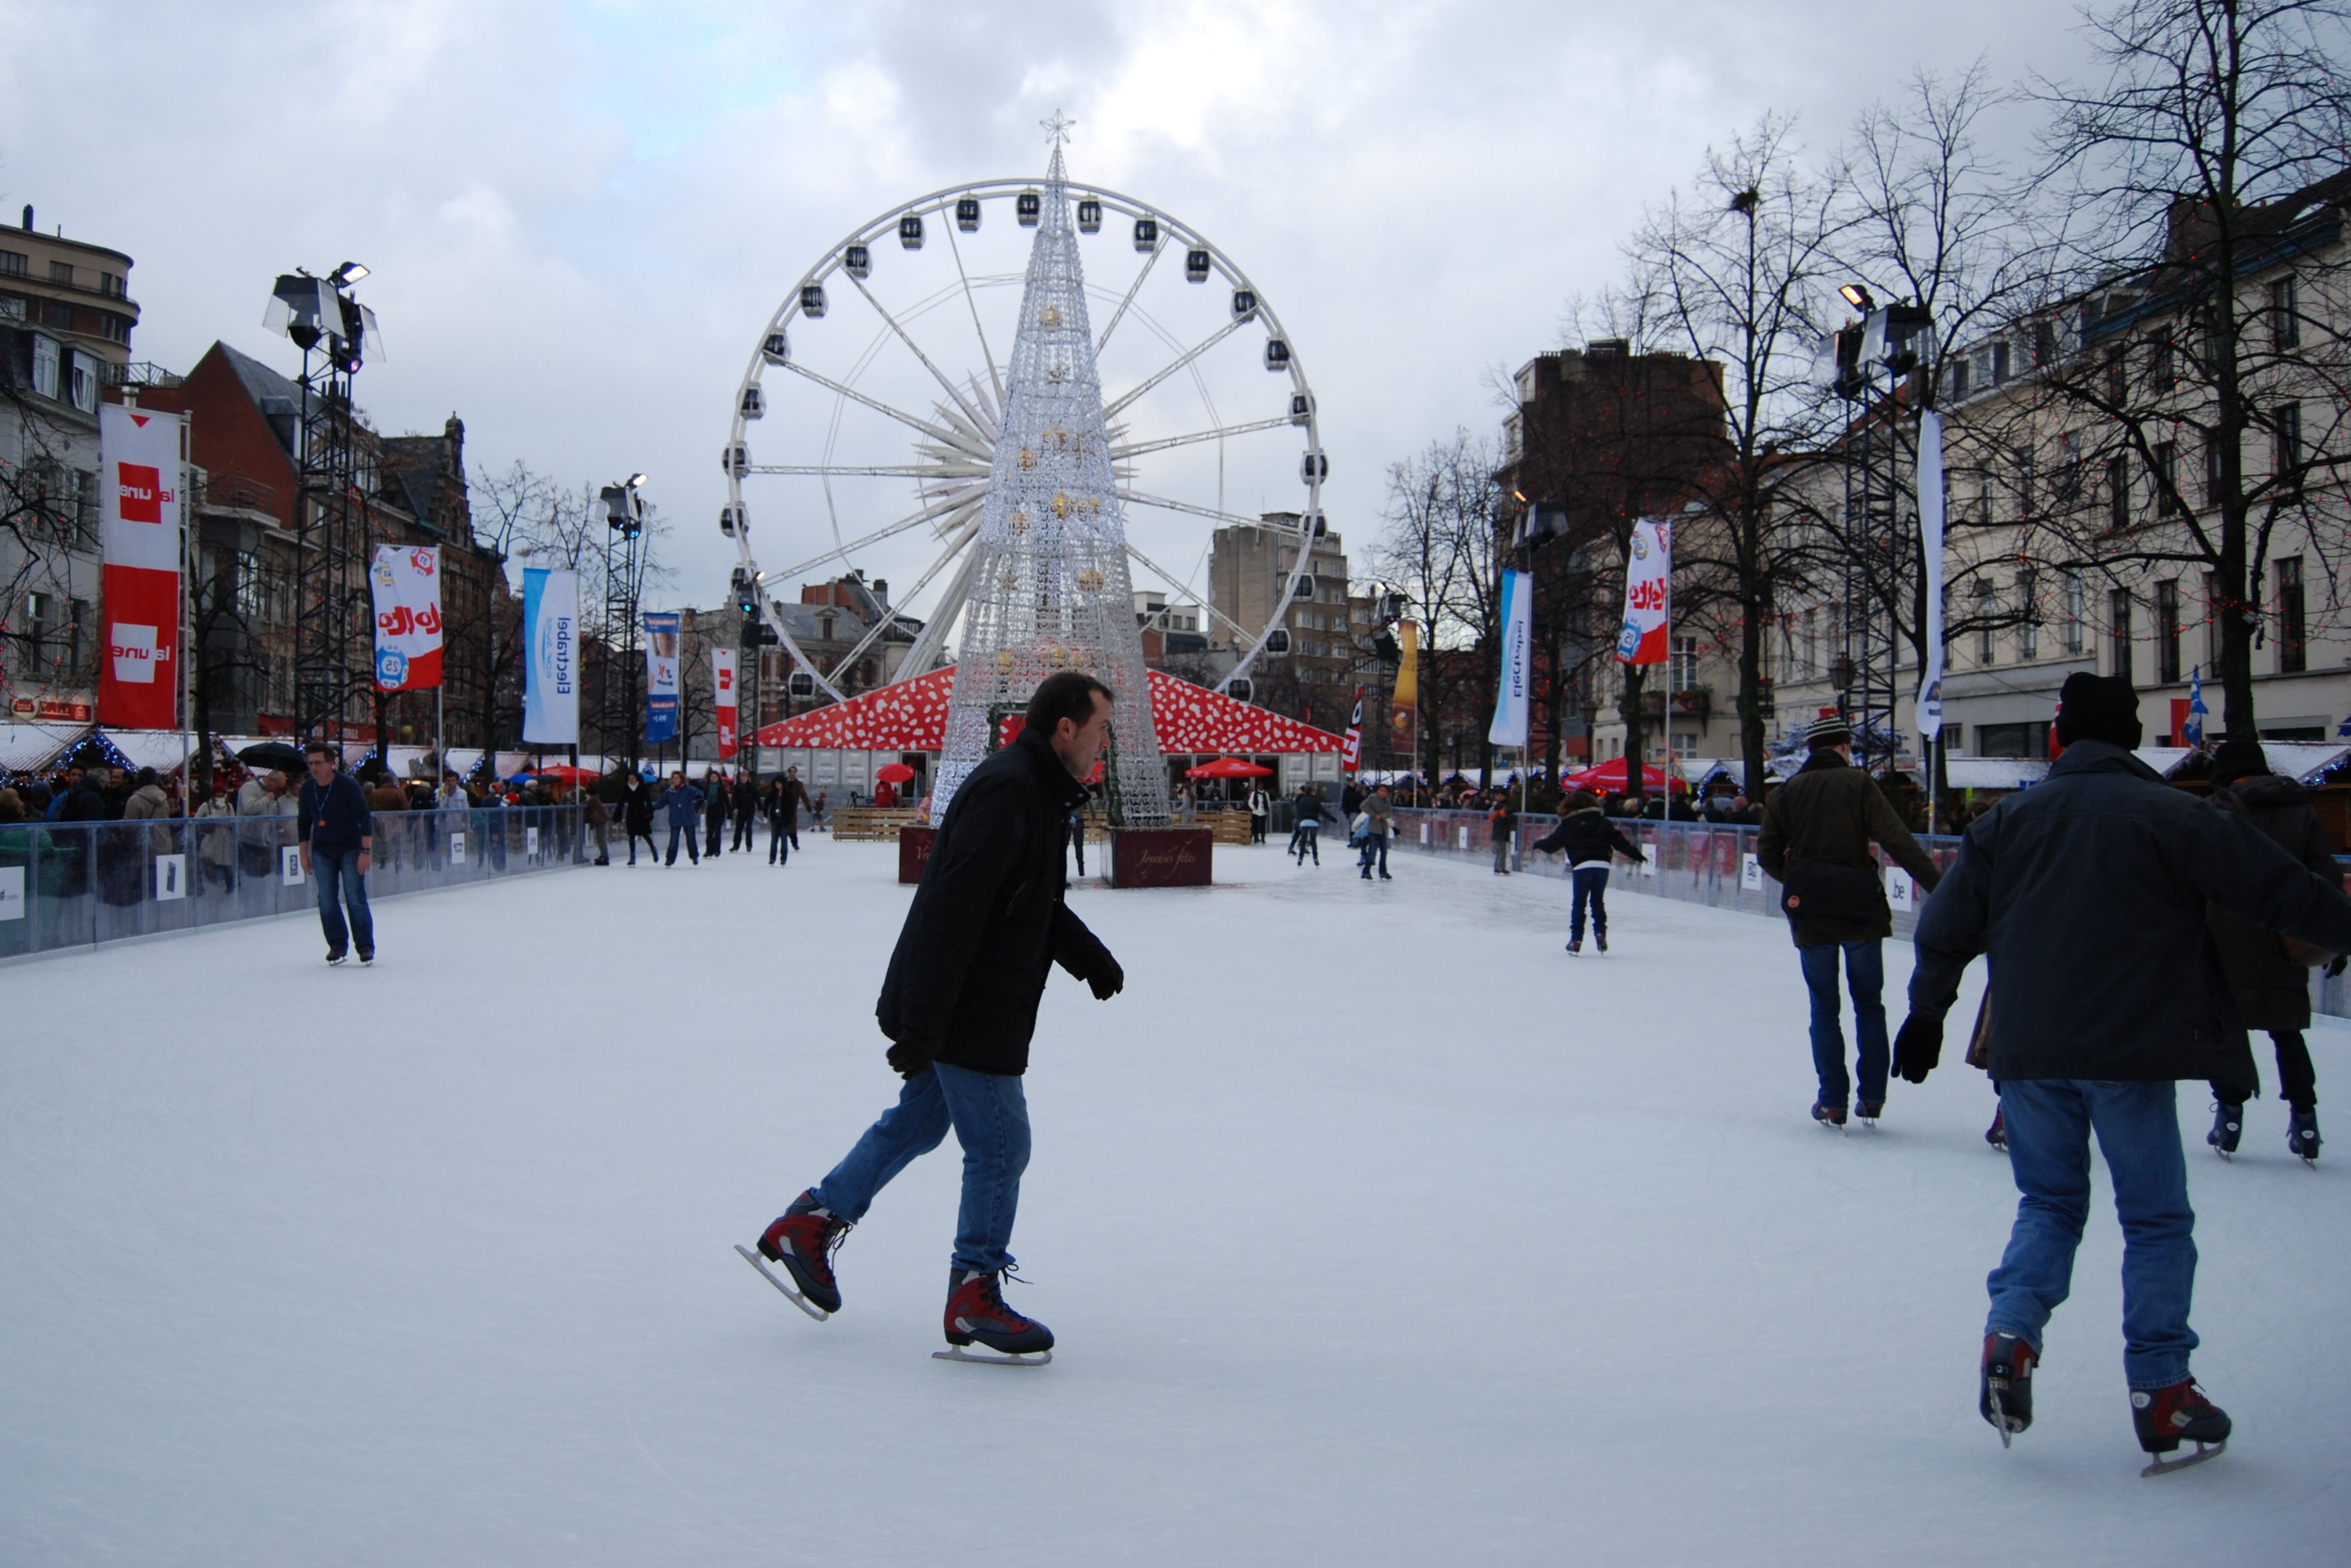
snow, winter, ice, ferris wheel, weather, season, winter sport, brussels, sports, skating, footwear, christmas market, ice skating, ice rink, outdoor recreation, skating slopes